Daredevil Adventures 1: Deadly Coins

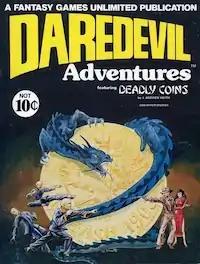
Cover by Bob Charrette

Daredevil Adventures featuring Deadly Coins and other stories is an adventure published by Fantasy Games Unlimited (FGU) in 1983 for the pulp magazine-inspired role-playing game "Daredevils".